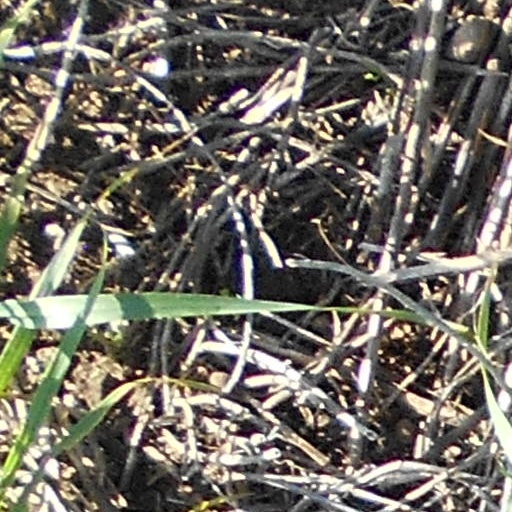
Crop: wheat